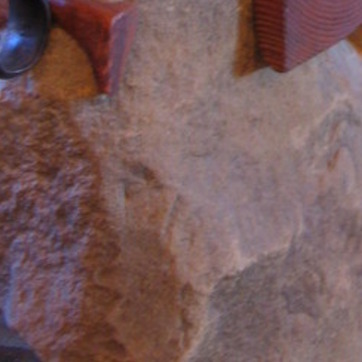
Material: stone